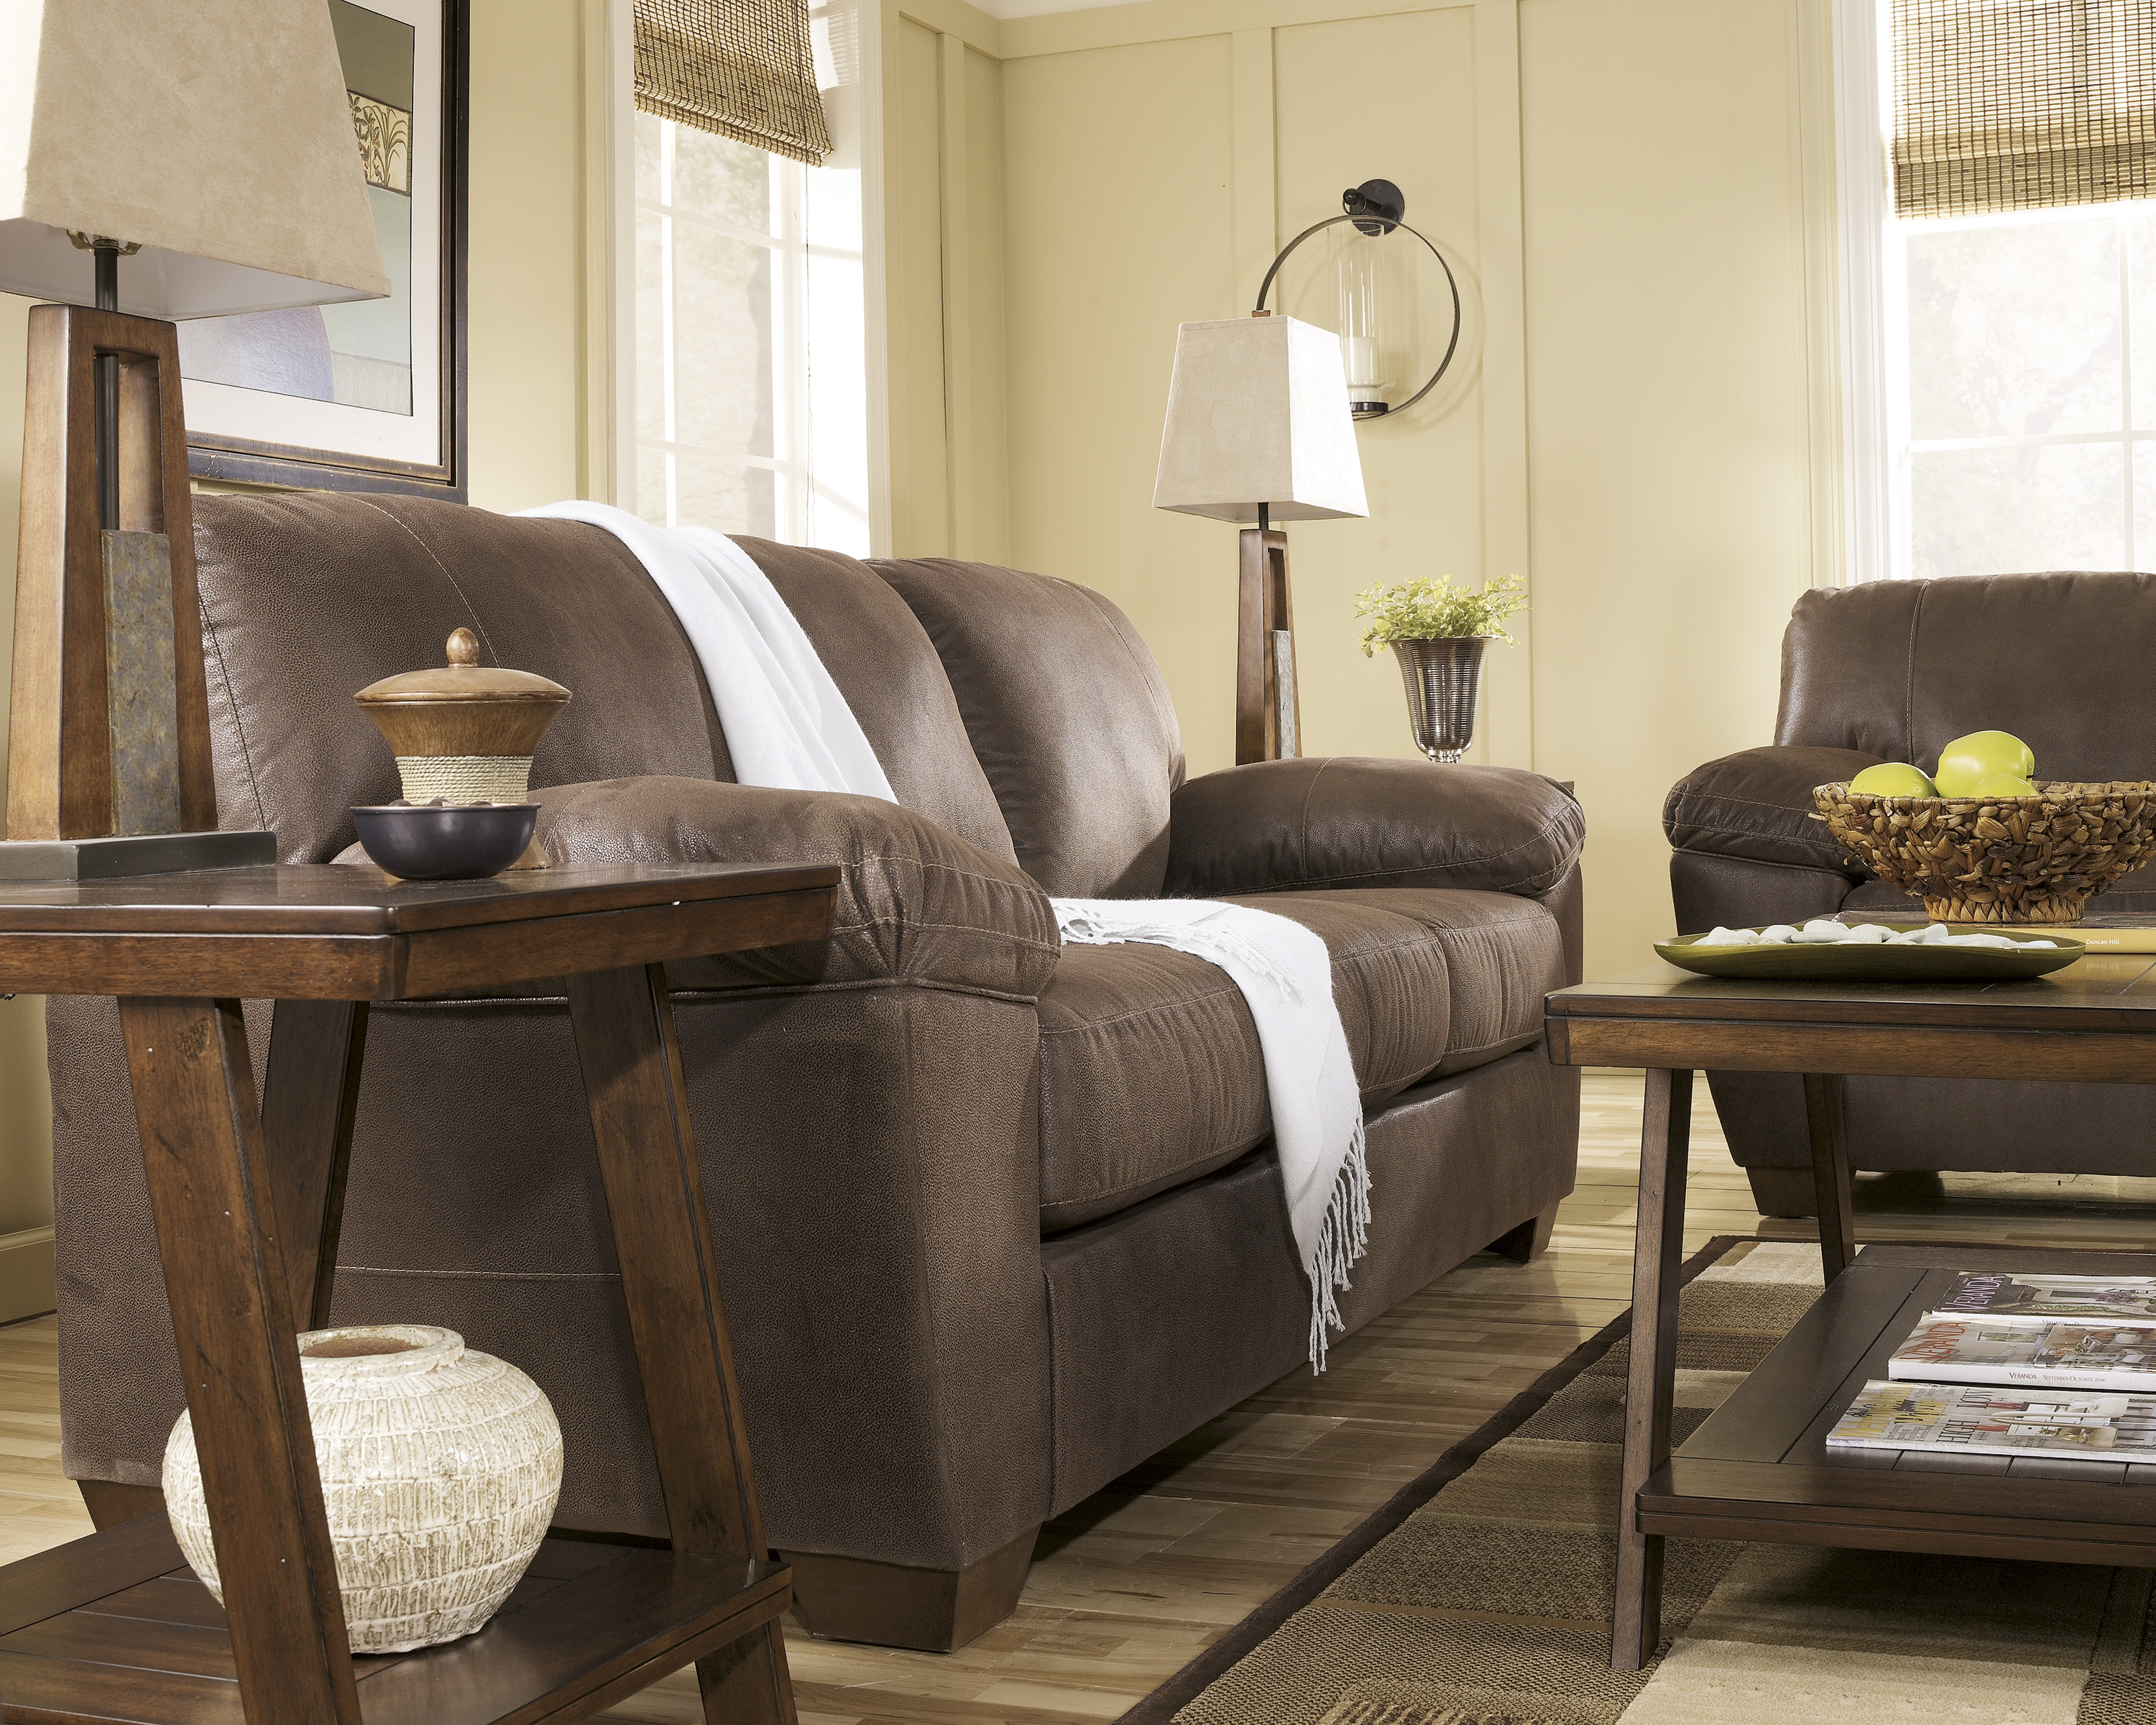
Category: sofa